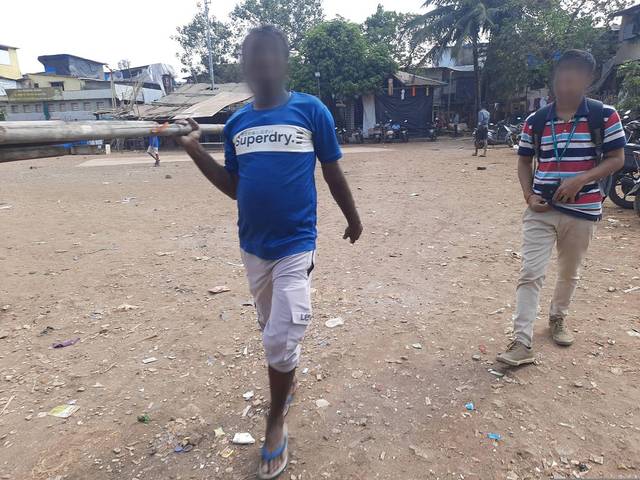
Region: India
Coordinates: 19.085, 72.85